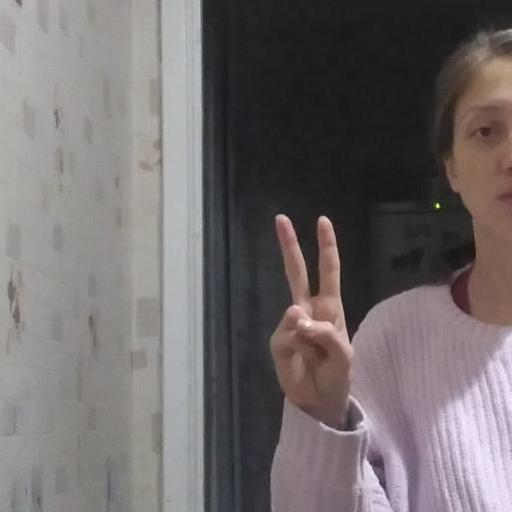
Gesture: peace